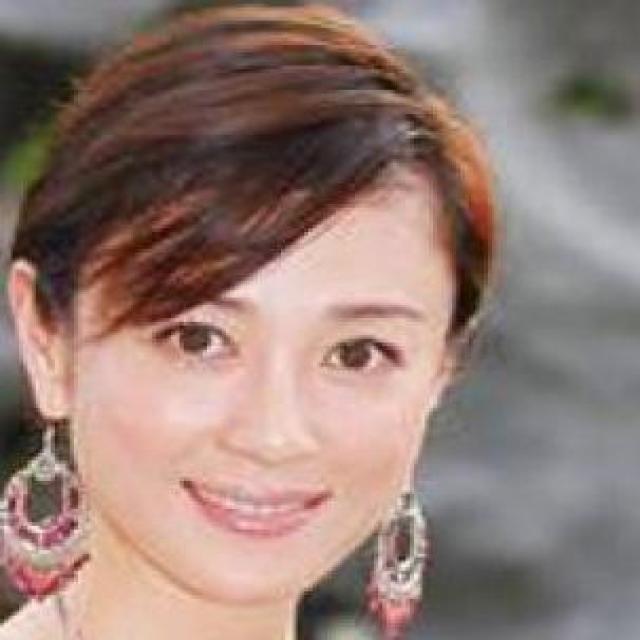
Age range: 45-64